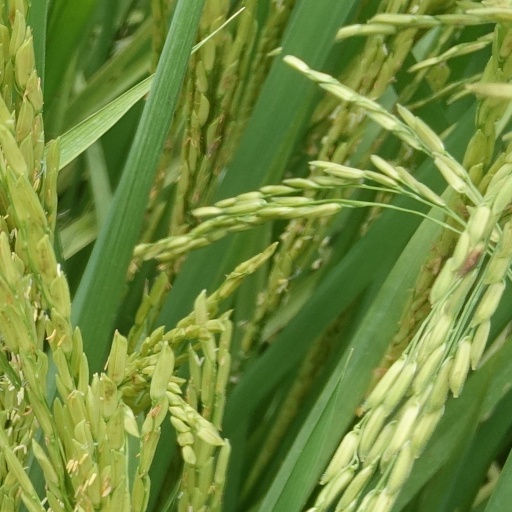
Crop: rice